Trans-Canada Air Lines Flight 810-9

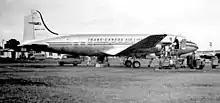
A TCAL Canadair North-Star

Trans-Canada Air Lines Flight 810-9 was a Canadair North Star on a scheduled flight from Vancouver to Calgary (continuing to Regina, Winnipeg, and Toronto). The plane crashed into Mount Slesse near Chilliwack, British Columbia, Canada, on 9 December 1956 after encountering severe icing and turbulence over the mountains. All 62 people on board died, making it one of the deadliest airline crashes ever as of that date; it still ranks as the sixth deadliest air disaster in Canadian history.